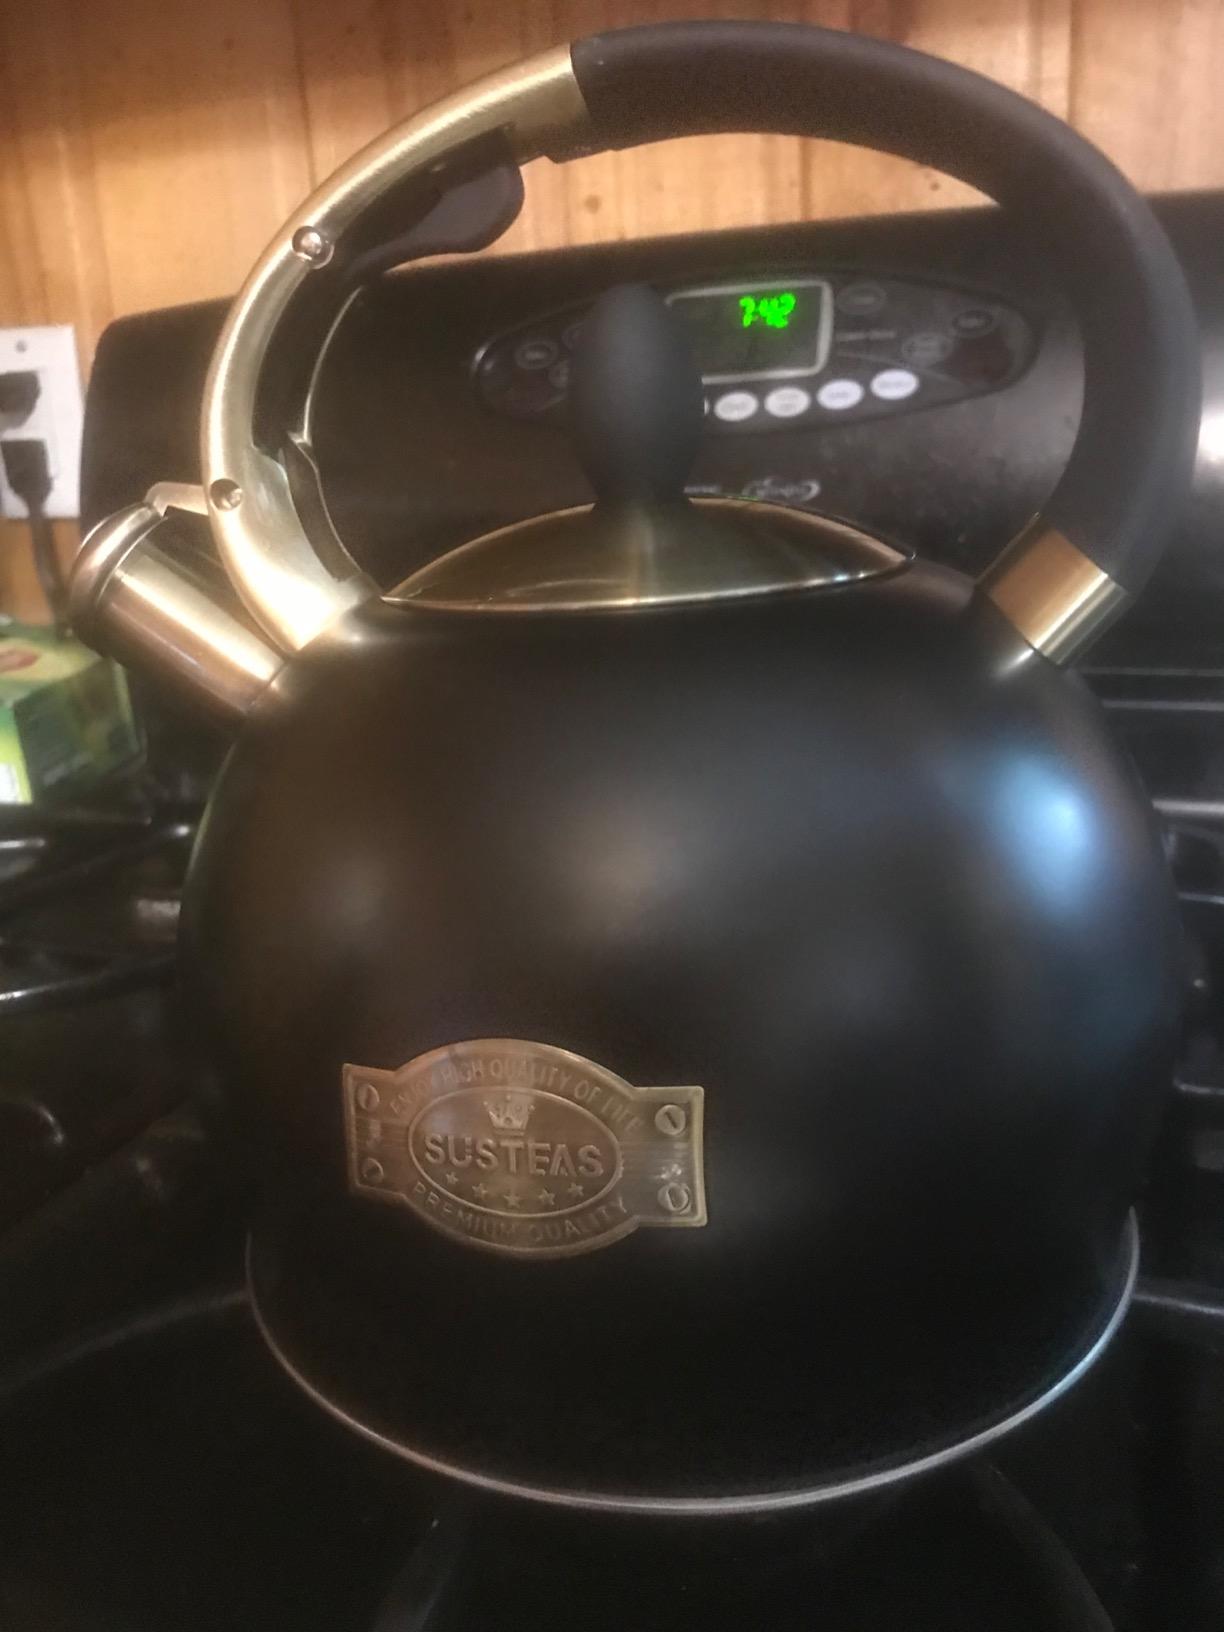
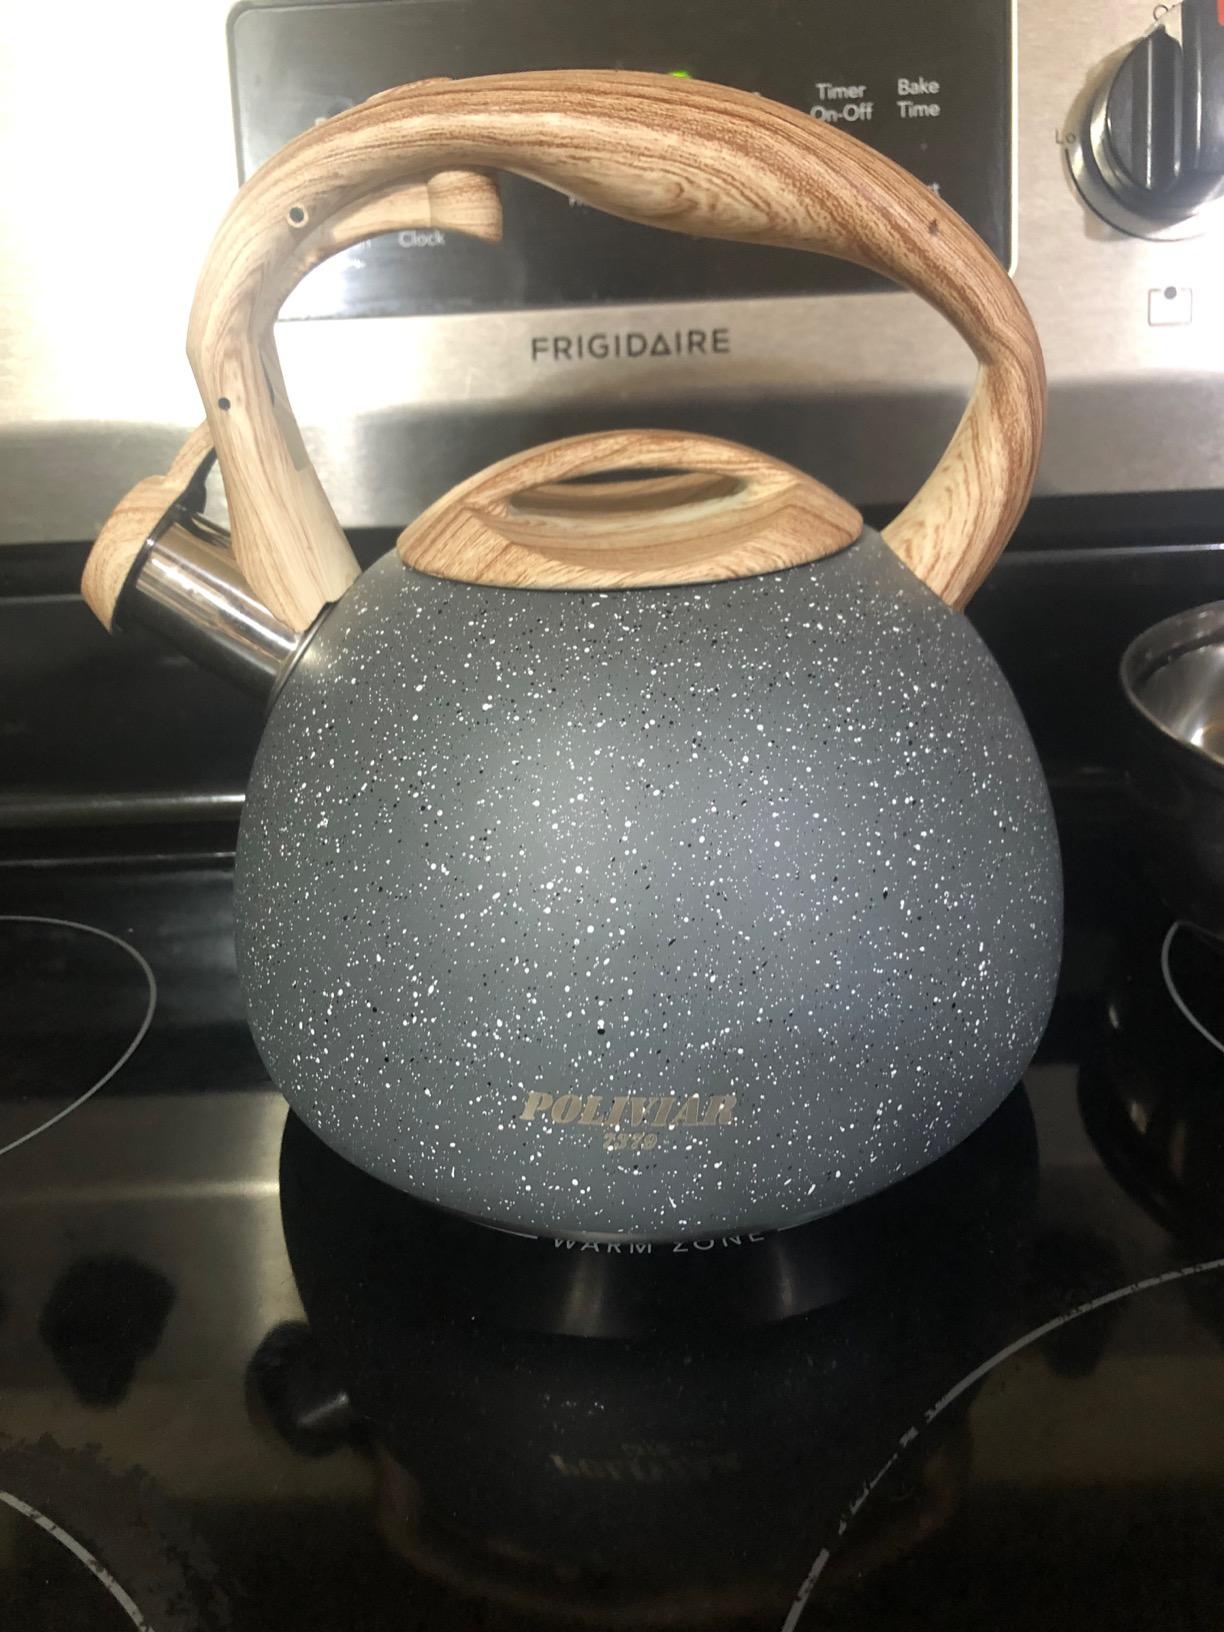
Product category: items_kettle
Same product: no